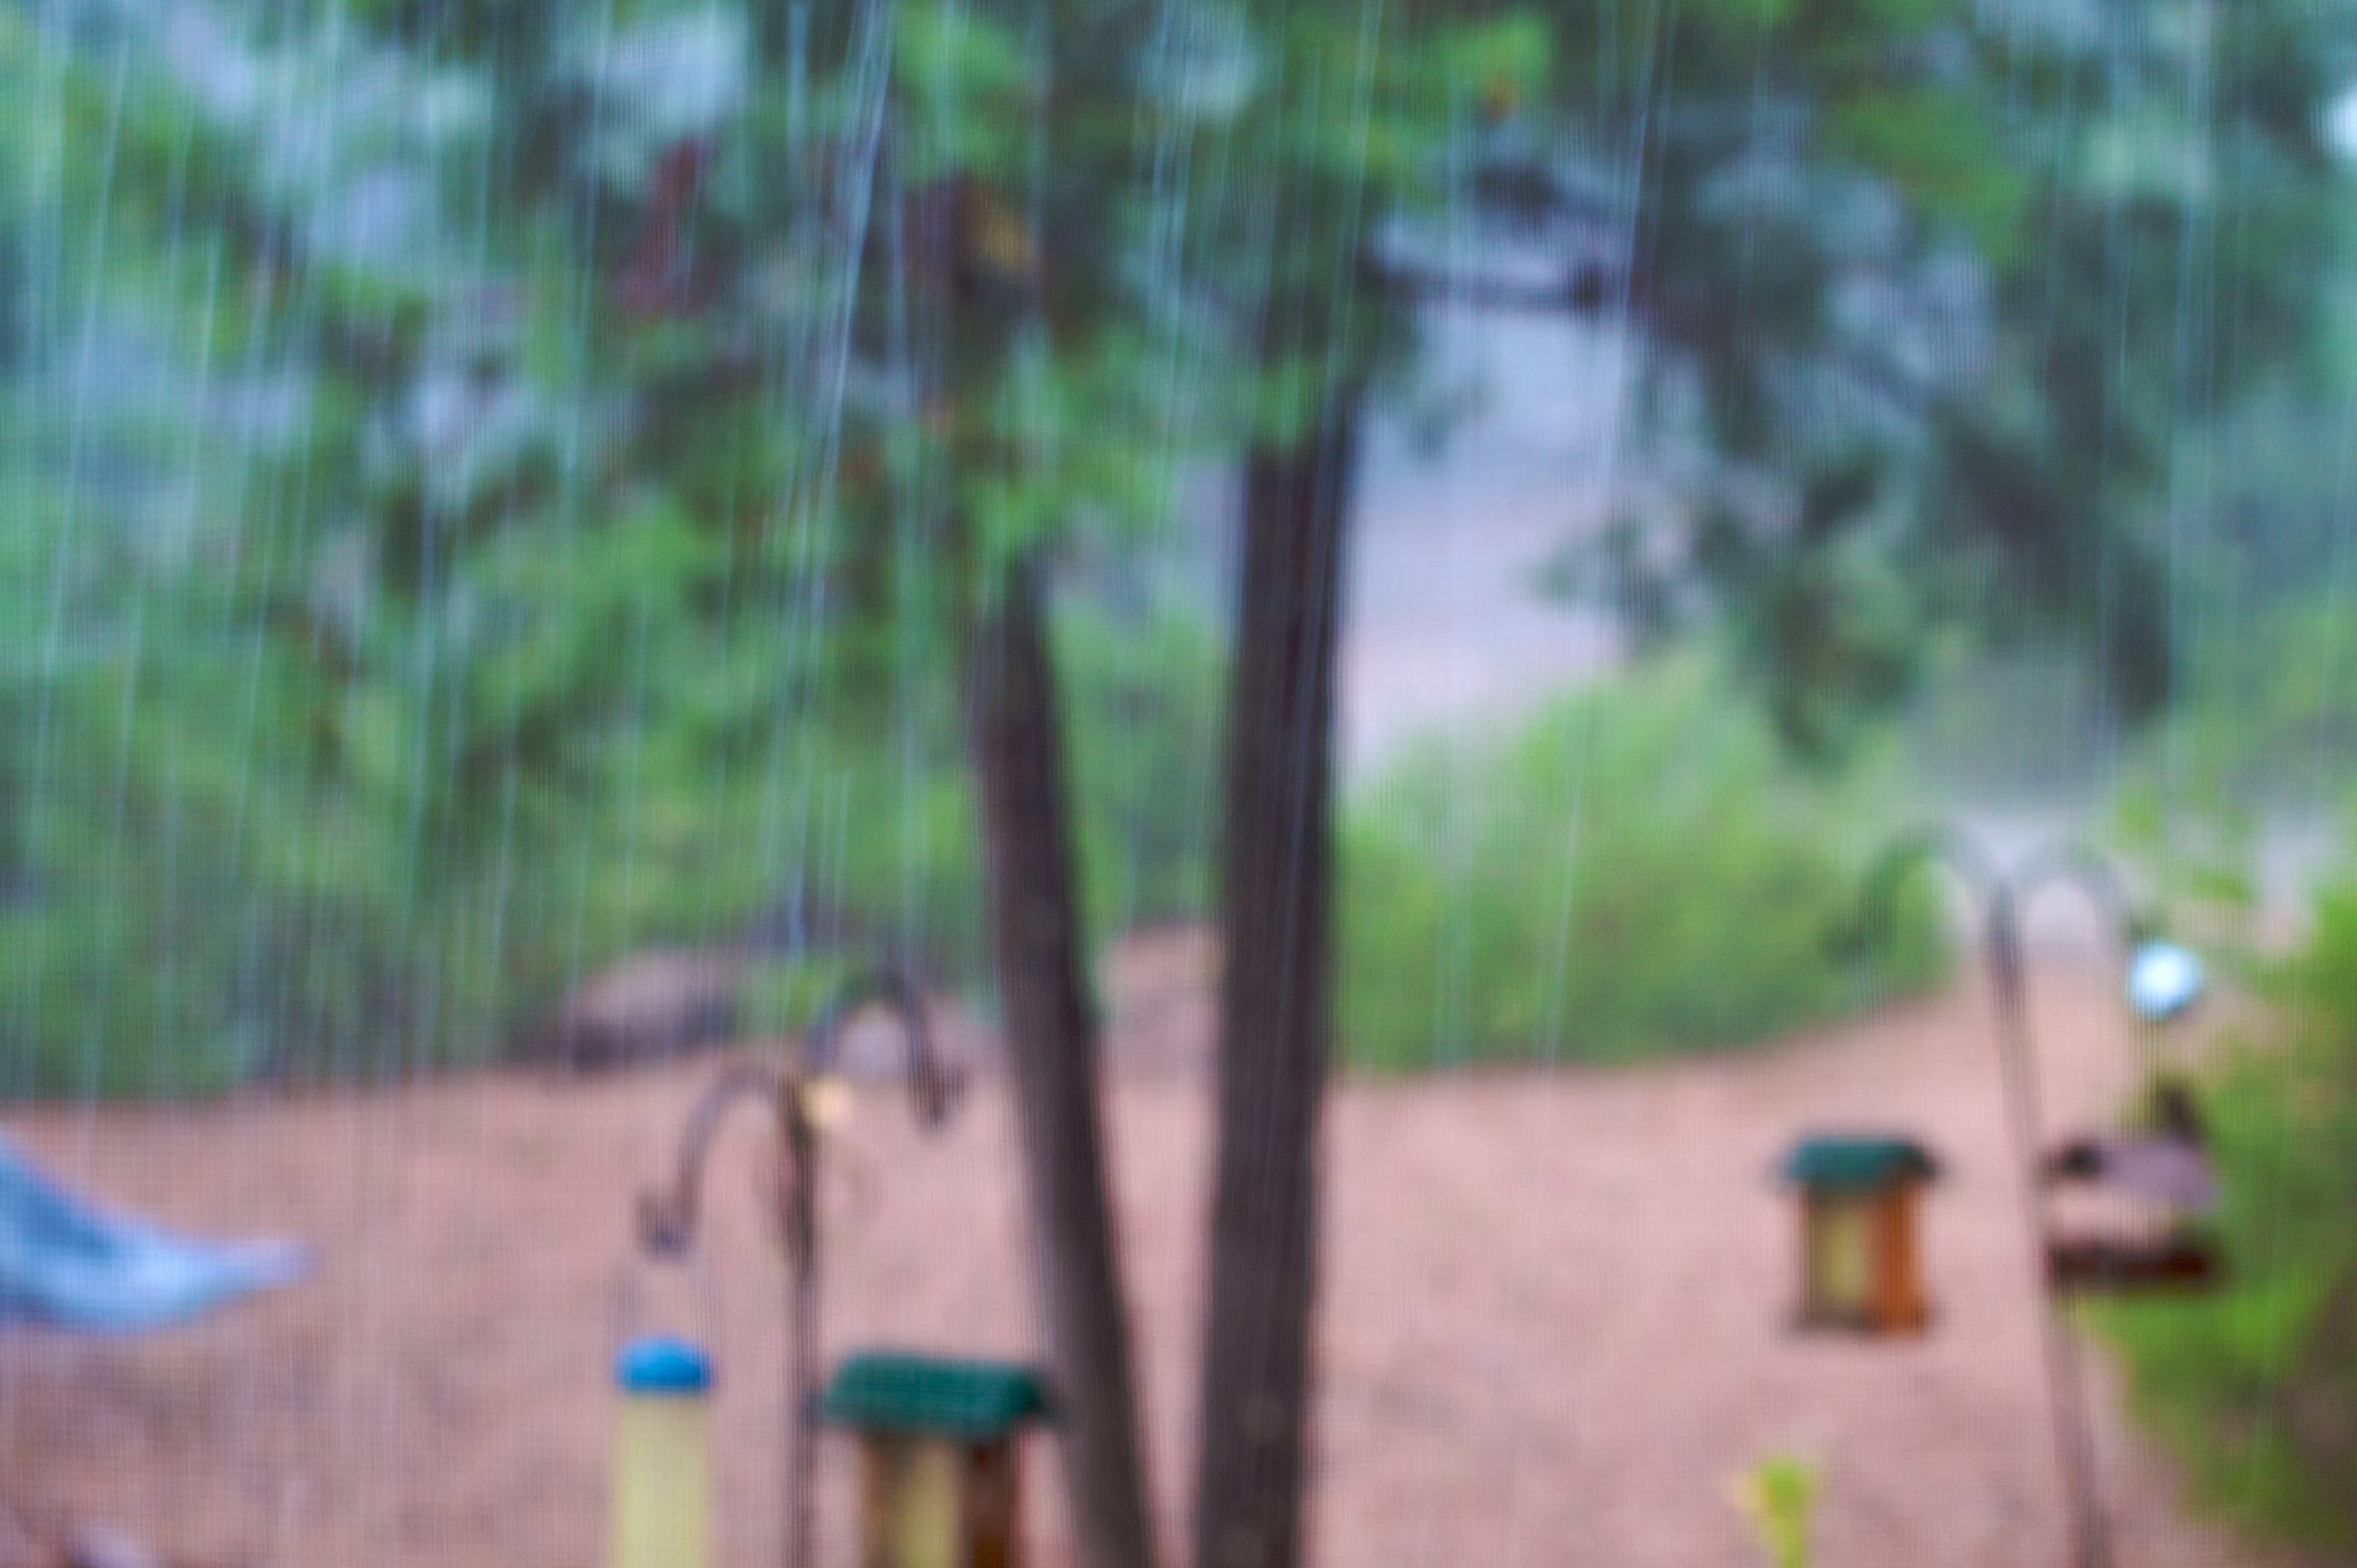
rain, jungle, backyard